Stratford Martyrs

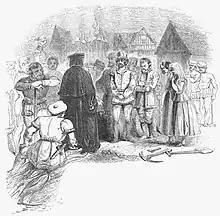
"The Thirteen Martyrs of Stratford-le-Bow" from a 19th-century engraving

A detailed description of the event is in John Foxe's book, "The Acts and Monuments". Foxe lists those executed: Henry Adlington, a sawyer of Grinstead, Laurence Pernam, a smith of Hoddesdon, Henry Wye, a brewer of Stanford-le-Hope, William Halliwel, a smith of Waltham Holy Cross, Thomas Bowyer, a weaver of Great Dunmow, George Searles, a tailor of White Notley, Edmund Hurst, a labourer of Colchester, Lyon Cawch, a Flemish merchant of the City of London, Ralph Jackson, a servant of Chipping Ongar, John Derifall, a labourer of Rettendon, John Routh, a labourer of Wix, Elizabeth Pepper of Colchester who was pregnant, and Agnes George of West Bergholt. A further three men, Thomas Freeman, William Stannard, and William Adams, were given a dispensation by Cardinal Pole, the Archbishop of Canterbury, because they had recanted although Foxe is dubious about that.